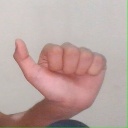
अक्षर: त